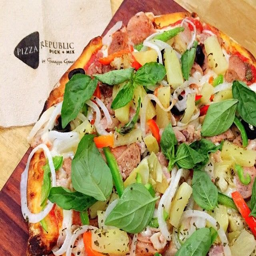
what is the usual base of a pizza ?